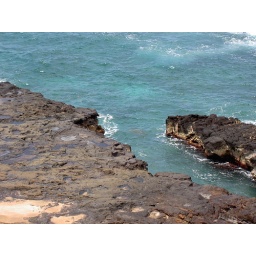
Huge sea turtles in the water near Spouting Horn.